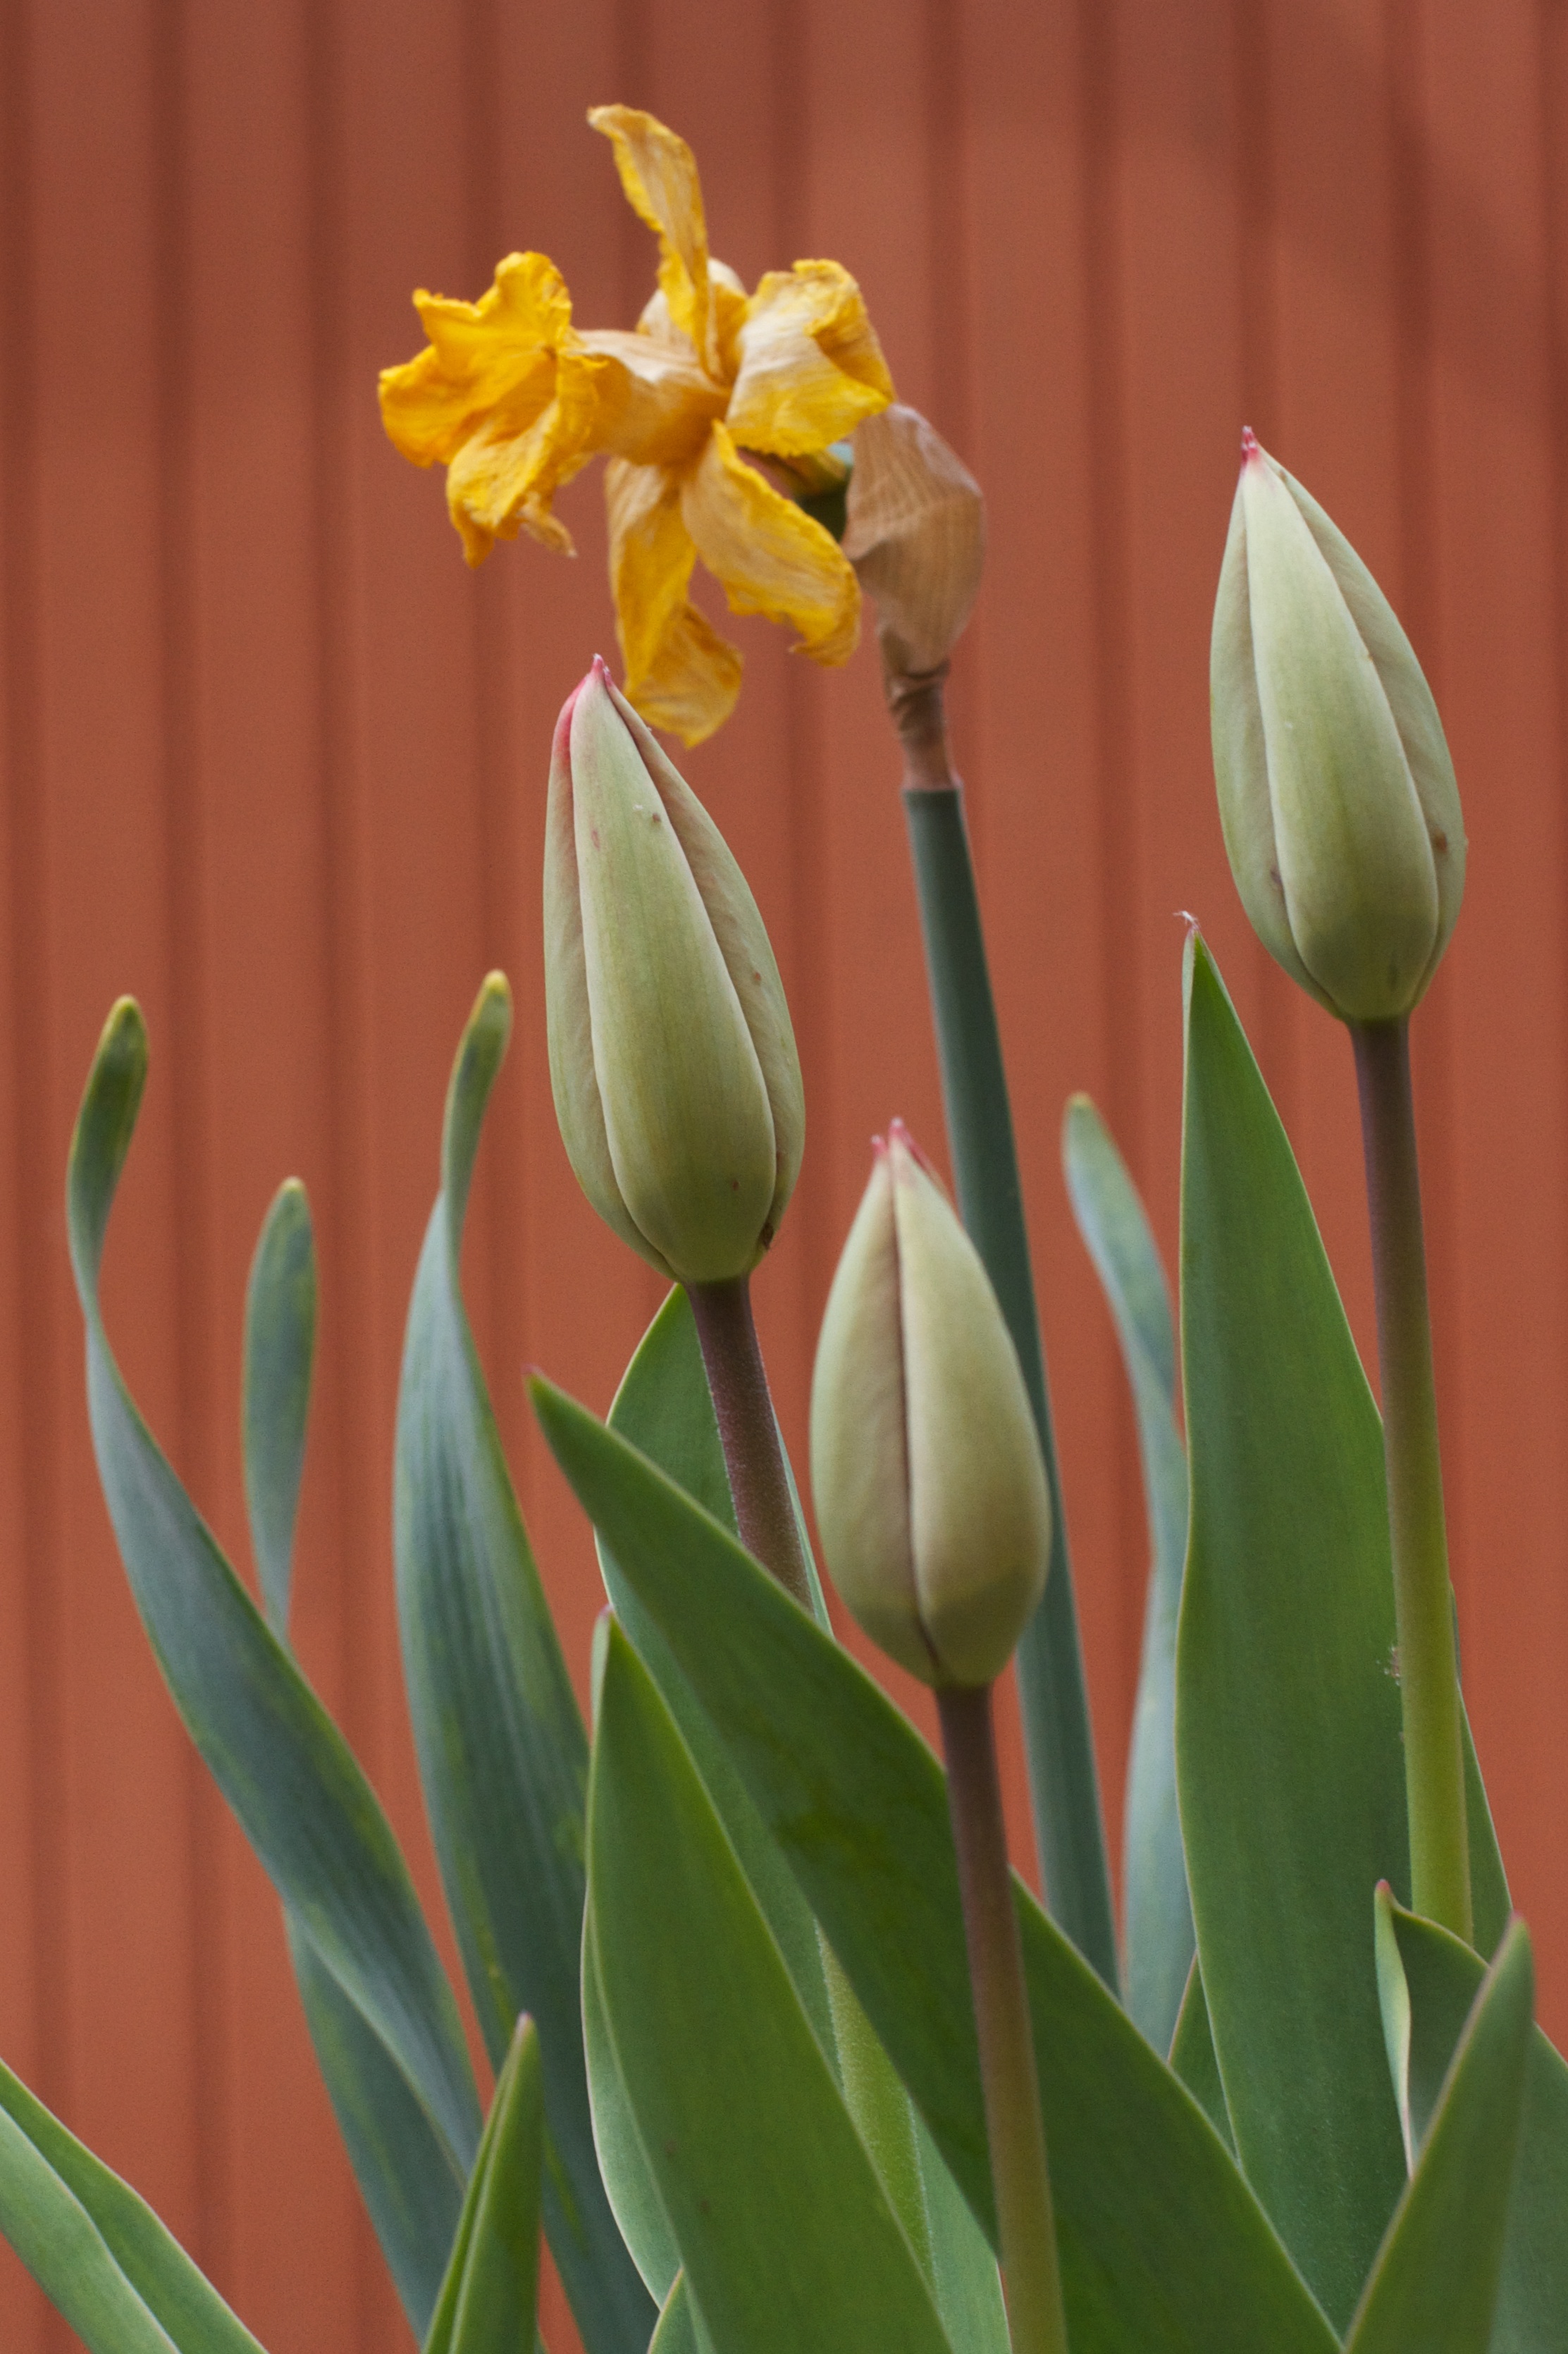
plant, flower, tulip, green, botany, yellow, flora, macro photography, flowering plant, plant stem, land plant